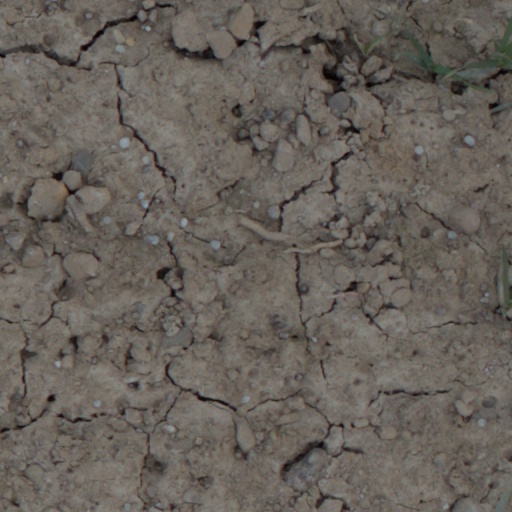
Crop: wheat